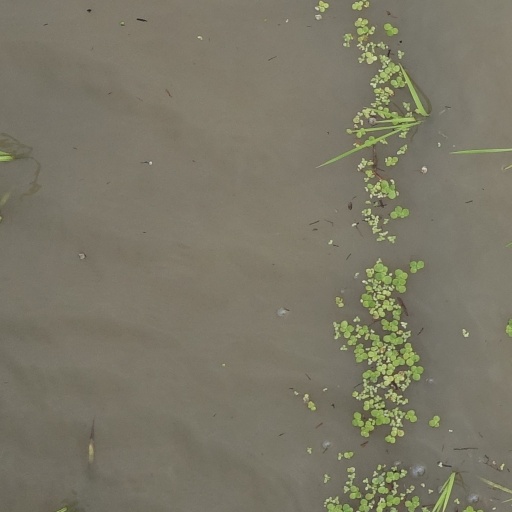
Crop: rice